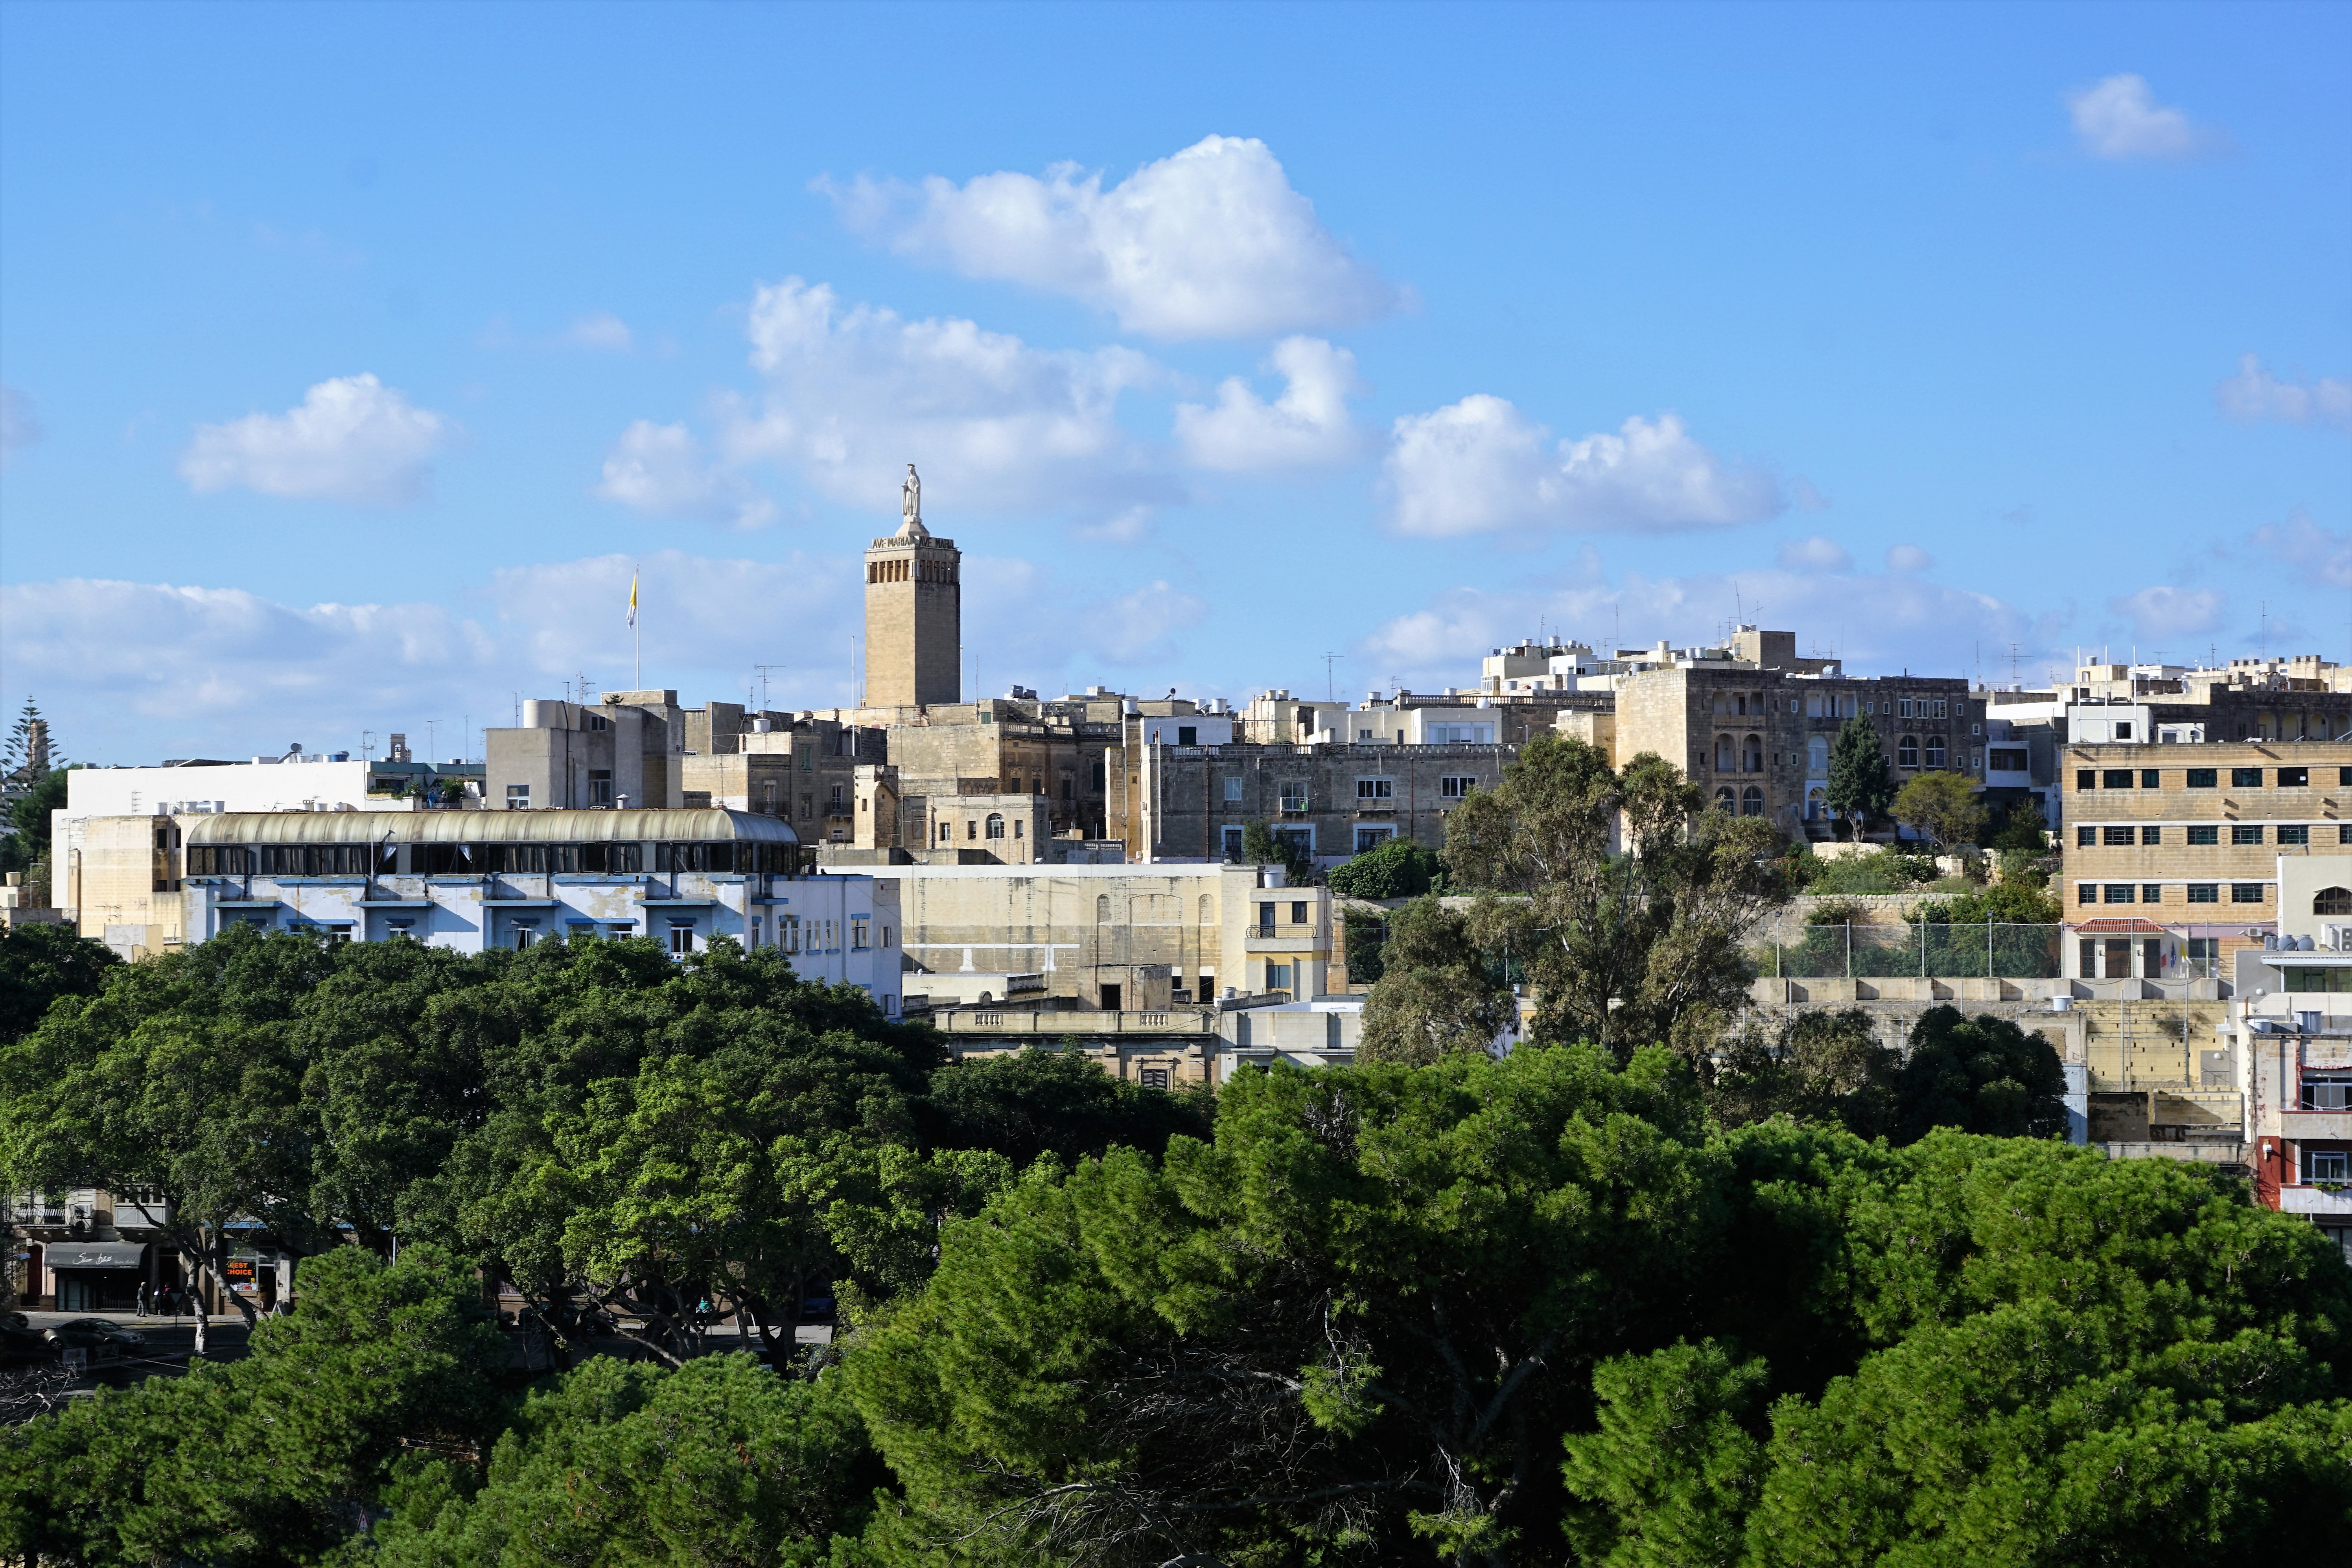
landscape, tree, nature, sky, skyline, hill, town, city, skyscraper, cityscape, panorama, downtown, green, mediterranean, tower, park, island, landmark, blue, church, tower block, old town, clouds, malta, historically, aerial photography, urban area, valetta, residential area, sliema, human settlement